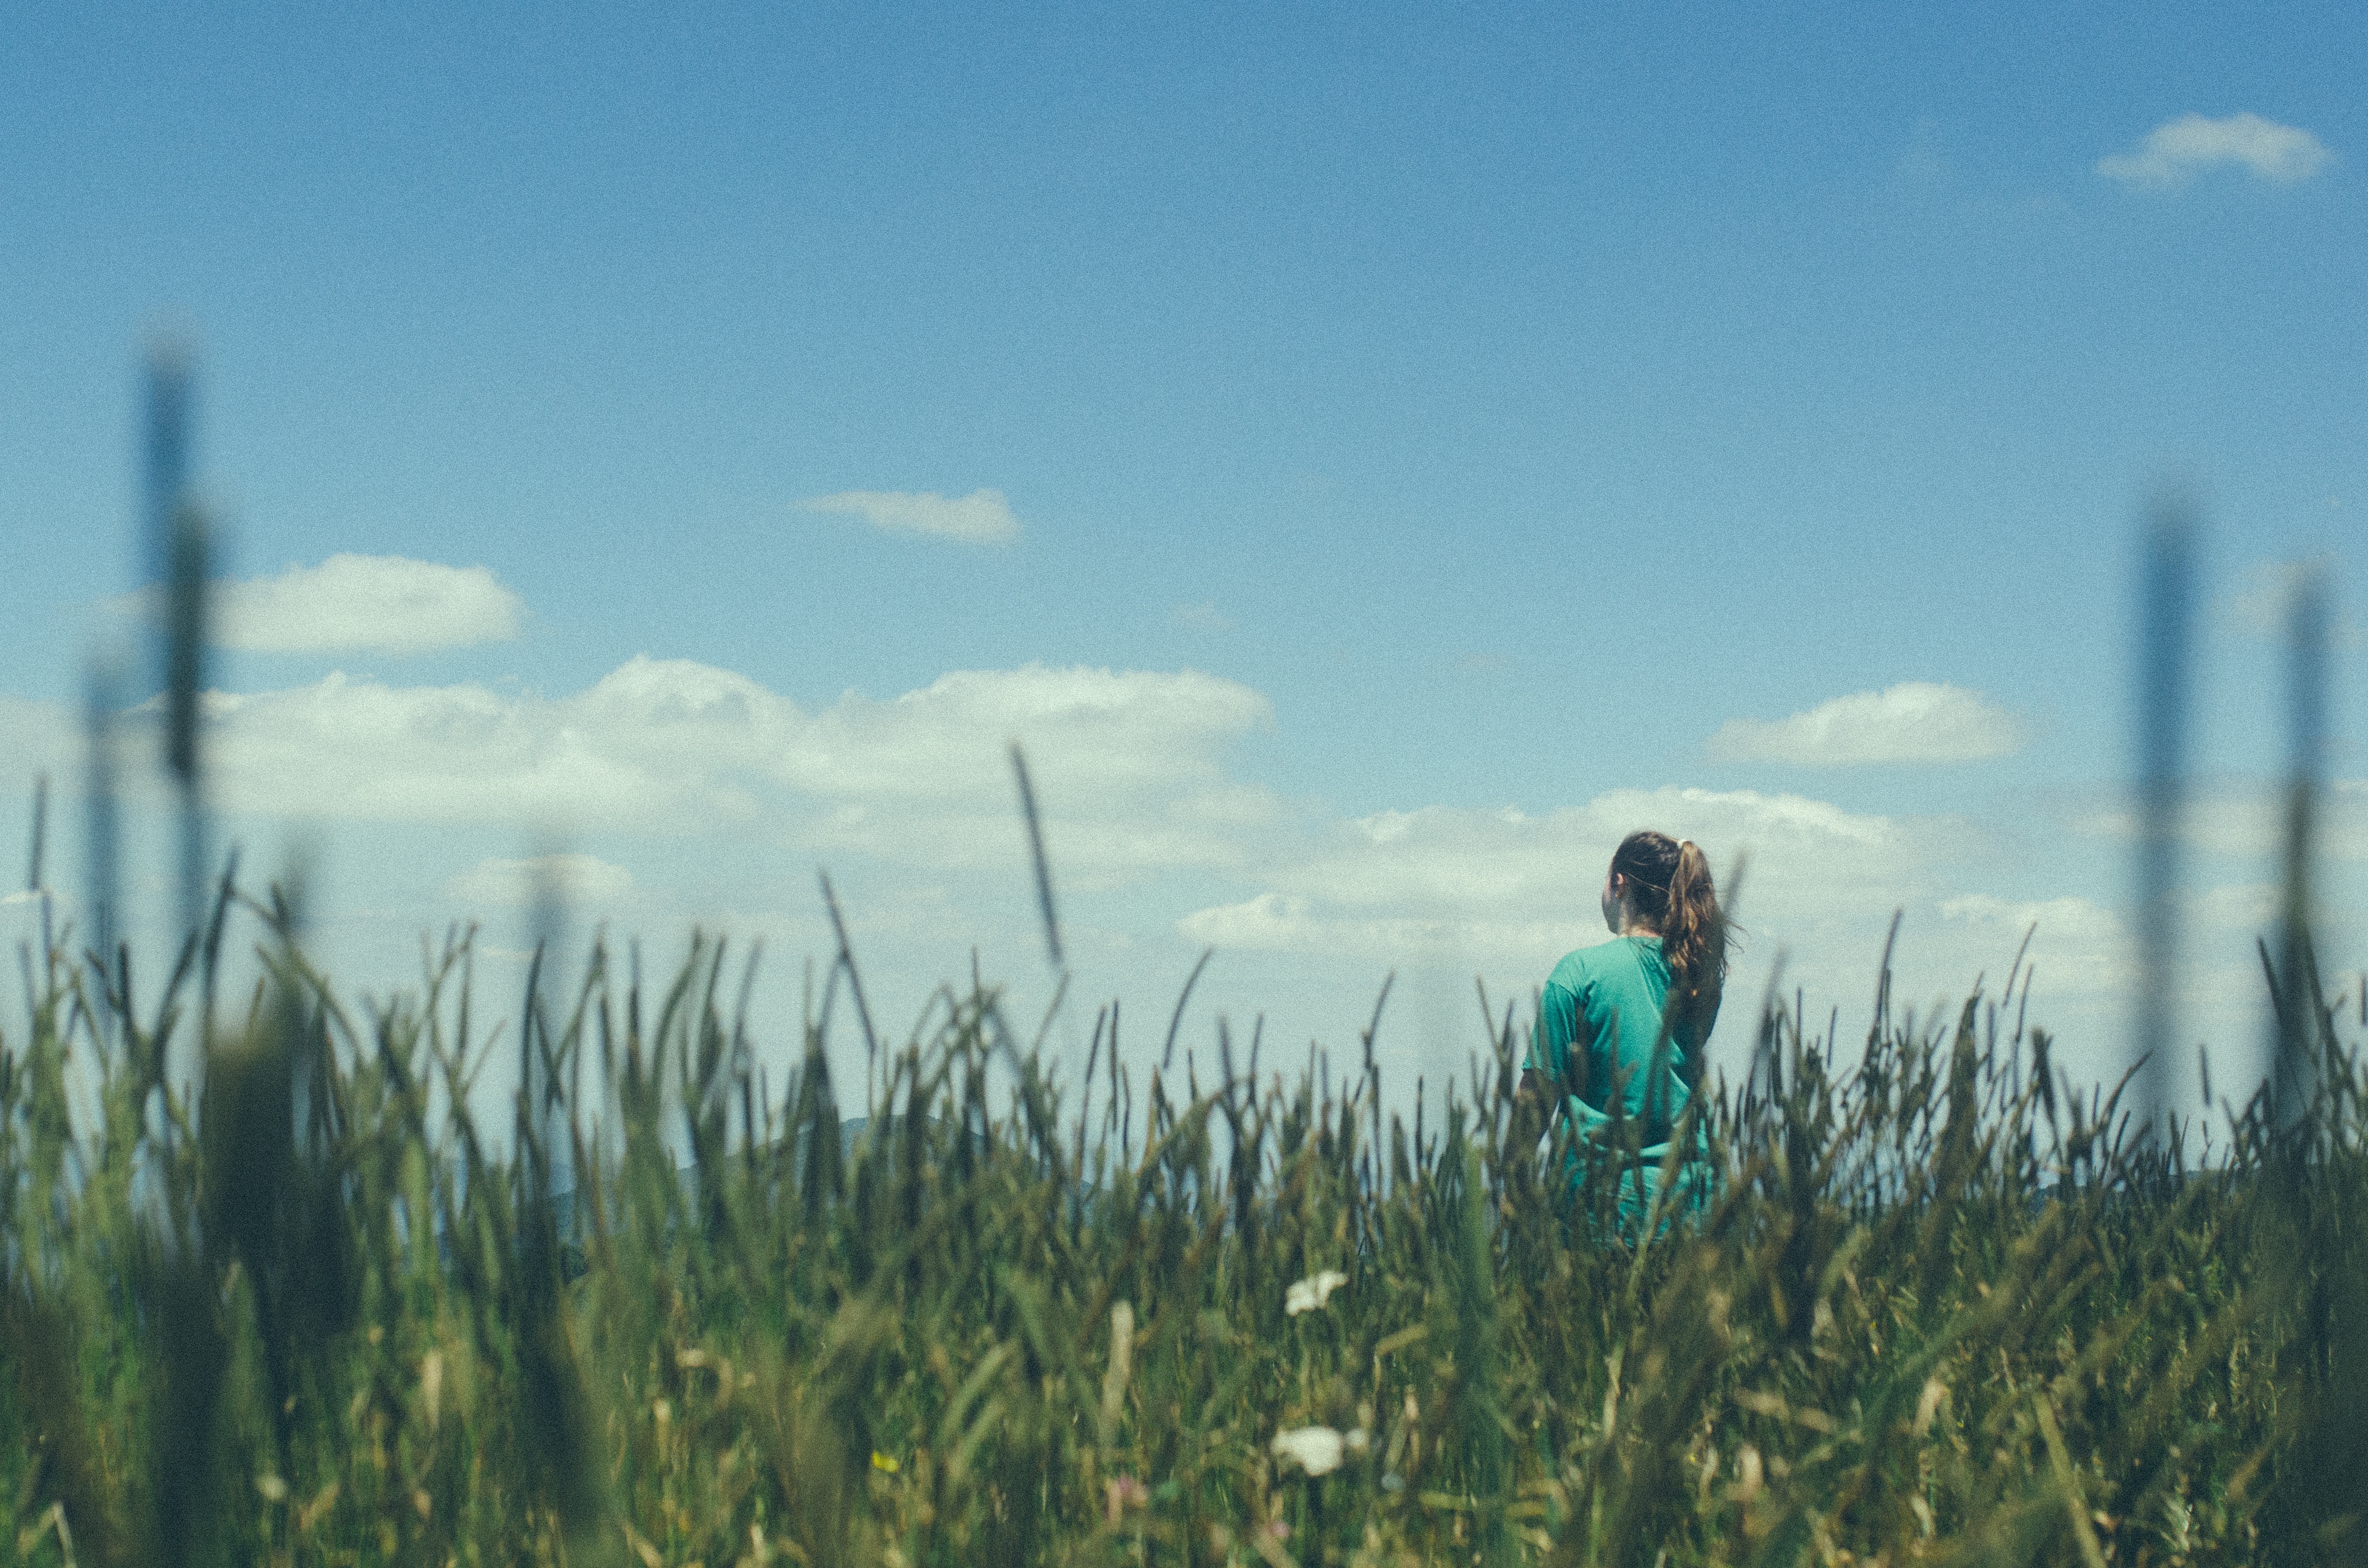
sea, grass, horizon, cloud, sky, field, meadow, prairie, sunlight, morning, hill, wind, crop, agriculture, grassland, habitat, rural area, paddy field, natural environment, grass family